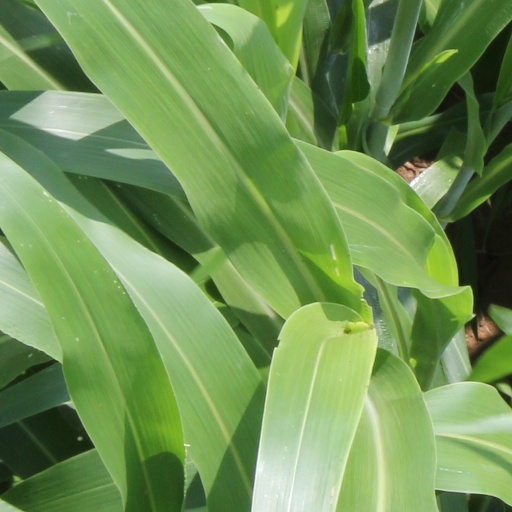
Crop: sorghum